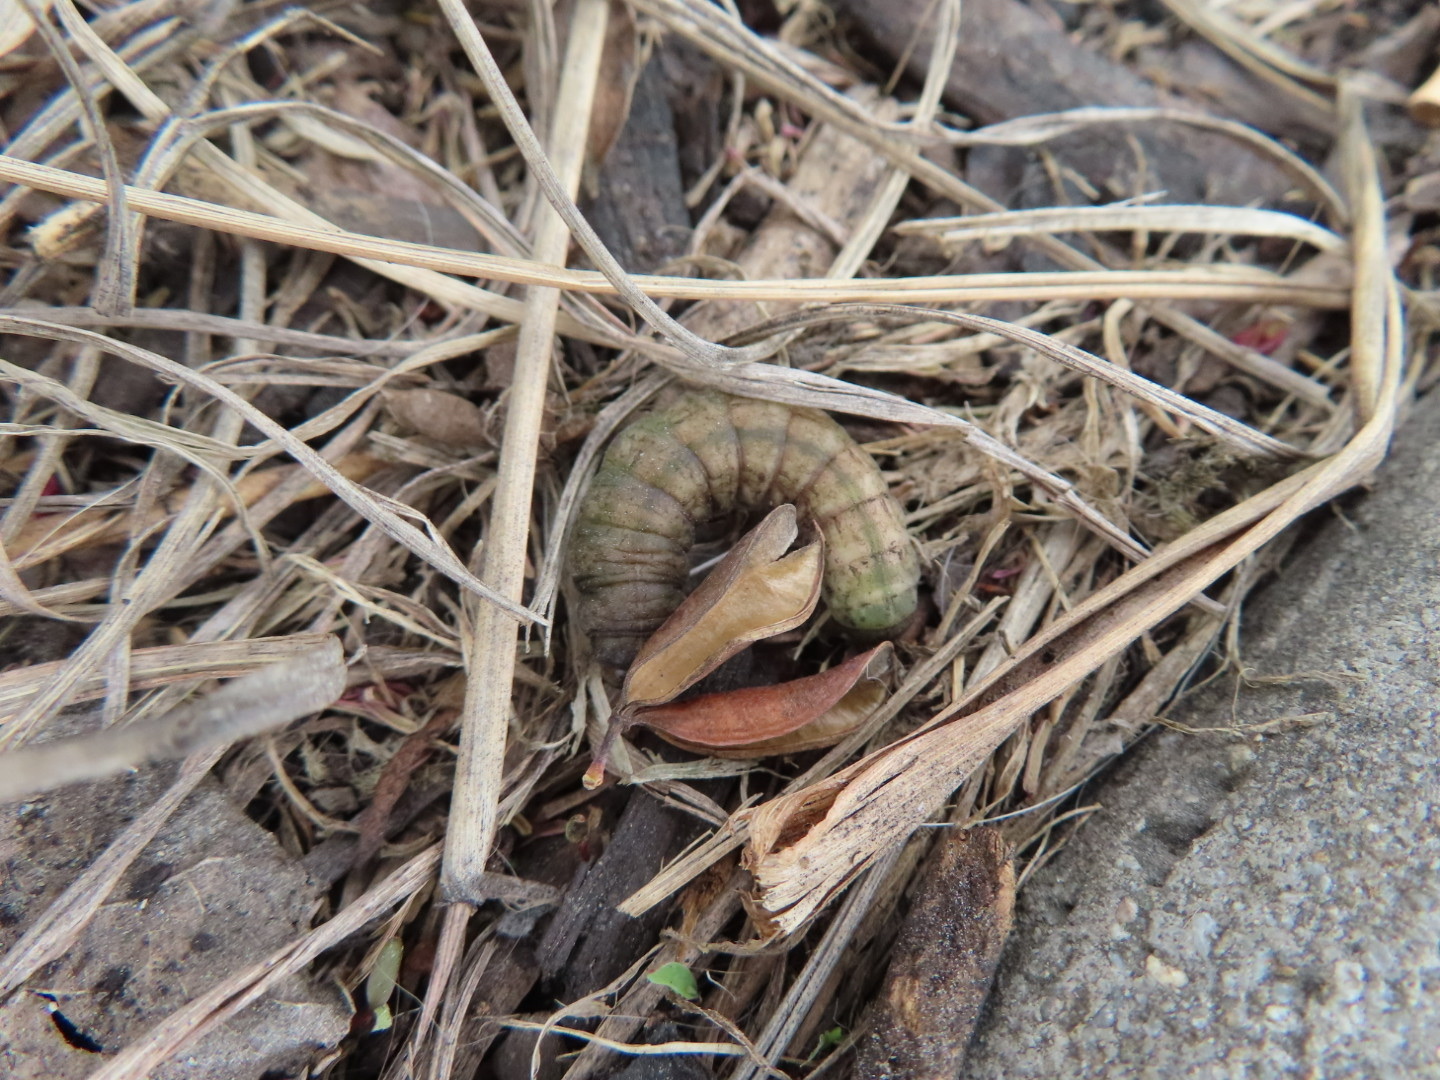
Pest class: cutworms